Second Boer War concentration camps

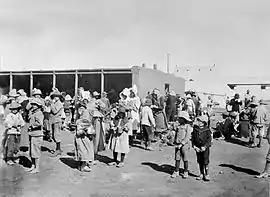
Boer women and children in a concentration camp

During the Second Anglo-Boer War (1899–1902), the British operated concentration camps in the South African Republic, Orange Free State, the Colony of Natal, and the Cape Colony. In February 1900, Lord Kitchener took command of the British forces and implemented controversial tactics that contributed to a British victory.